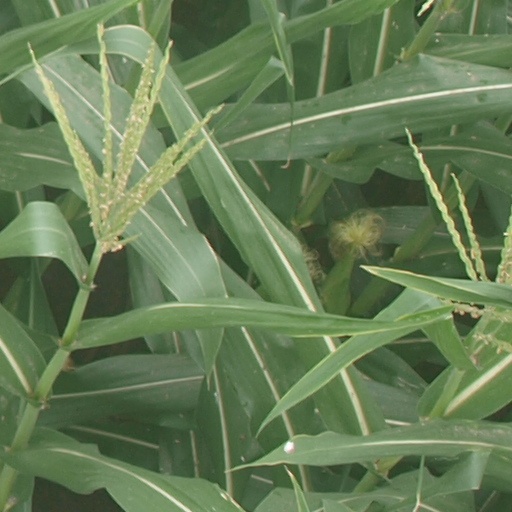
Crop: maize; corn